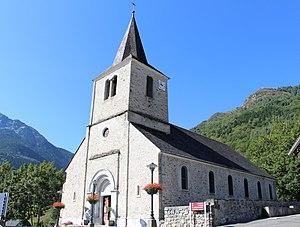
Église Saint-Jacques de Vignec (Hautes-Pyrénées)
Vignec est une commune française située dans le département des Hautes-Pyrénées, en région Occitanie.
L' église Saint-Jacques de Vignec est une église catholique du XIXᵉ siècle située à Vignec, dans le département français des Hautes-Pyrénées en France.